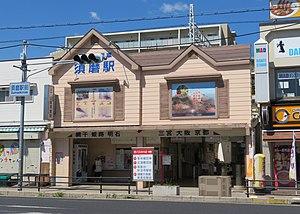
La gare de Sanyo-Suma est une gare ferroviaire localisée dans la ville de Kōbe, dans la préfecture de Hyōgo au Japon. La gare est exploitée par la compagnie Sanyo Electric Railway, sur la ligne principale Sanyō. Le numéro de la gare est SY-06.